Battle of Tonkin River

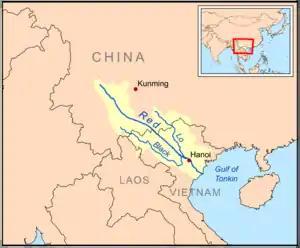
A map of the Red River which was known as the Tonkin in 1849. The battle ouccured at the mouth where the river flows into the Gulf of Tonkin.

After Shap Ng-tsai's sinking an American and two British merchant ships in spring of 1849, the British organized a squadron of three vessels to search out and destroy the pirates. They were the brig HMS "Columbine", the sloop-of-war HMS "Fury" and the East India Company sloop HMS "Phlegethon", each mounting twelve to eighteen guns and with crews of around 100 men. An unspecified number of Royal Marines also participated along with boats and sailors from HMS "Hastings". "Phlegethon" was John Hay's flagship and was used to tow the "Columbine" through shallow water. Sailing from Hong Kong on October 8, of 1849, Commander Hay headed south along the Chinese coast for Concock where he began his search and after sailing through several ports without finding the pirates, he decided to go to Hoi-How where he met with the governor general of the province. On October 13 the governor general ordered an admiral named Wong to command a force of eight small junks which accompanied Hay's expedition.